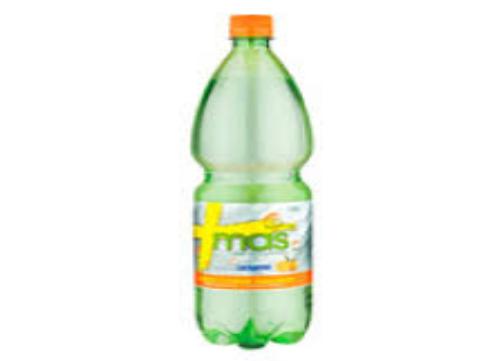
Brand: Cachantun
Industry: Food